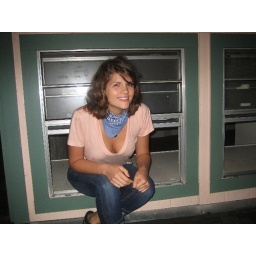
sittin in a window on the roof